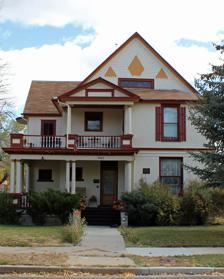
Building: Bode-Stewart House
Country: United States of America
Year built: 1908
United States historic place Bode--Stewart House U.S. National Register of Historic Places Location 803 F St., Salida, Colorado Coordinates 38°31′49″N 105°59′52″W / 38.53028°N 105.99778°W / 38.53028; -105.99778 ( Bode-Stewart House ) Area less than one acre Built 1908 Architectural style Late Victorian NRHP reference No. 08000344 Added to NRHP April 29, 2008 The Bode-Stewart House , at 803 F St. in Salida, Colorado , was built in 1908.  It was listed on the National Register of Historic Places in 2008. It is a two-story Edwardian -style, or Late Victorian -style, house. A one-story brick garage built between 1914 and 1929 is a second contributing building on the property. References